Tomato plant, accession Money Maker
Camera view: vertical (180 deg); turntable rotation: 60 degrees
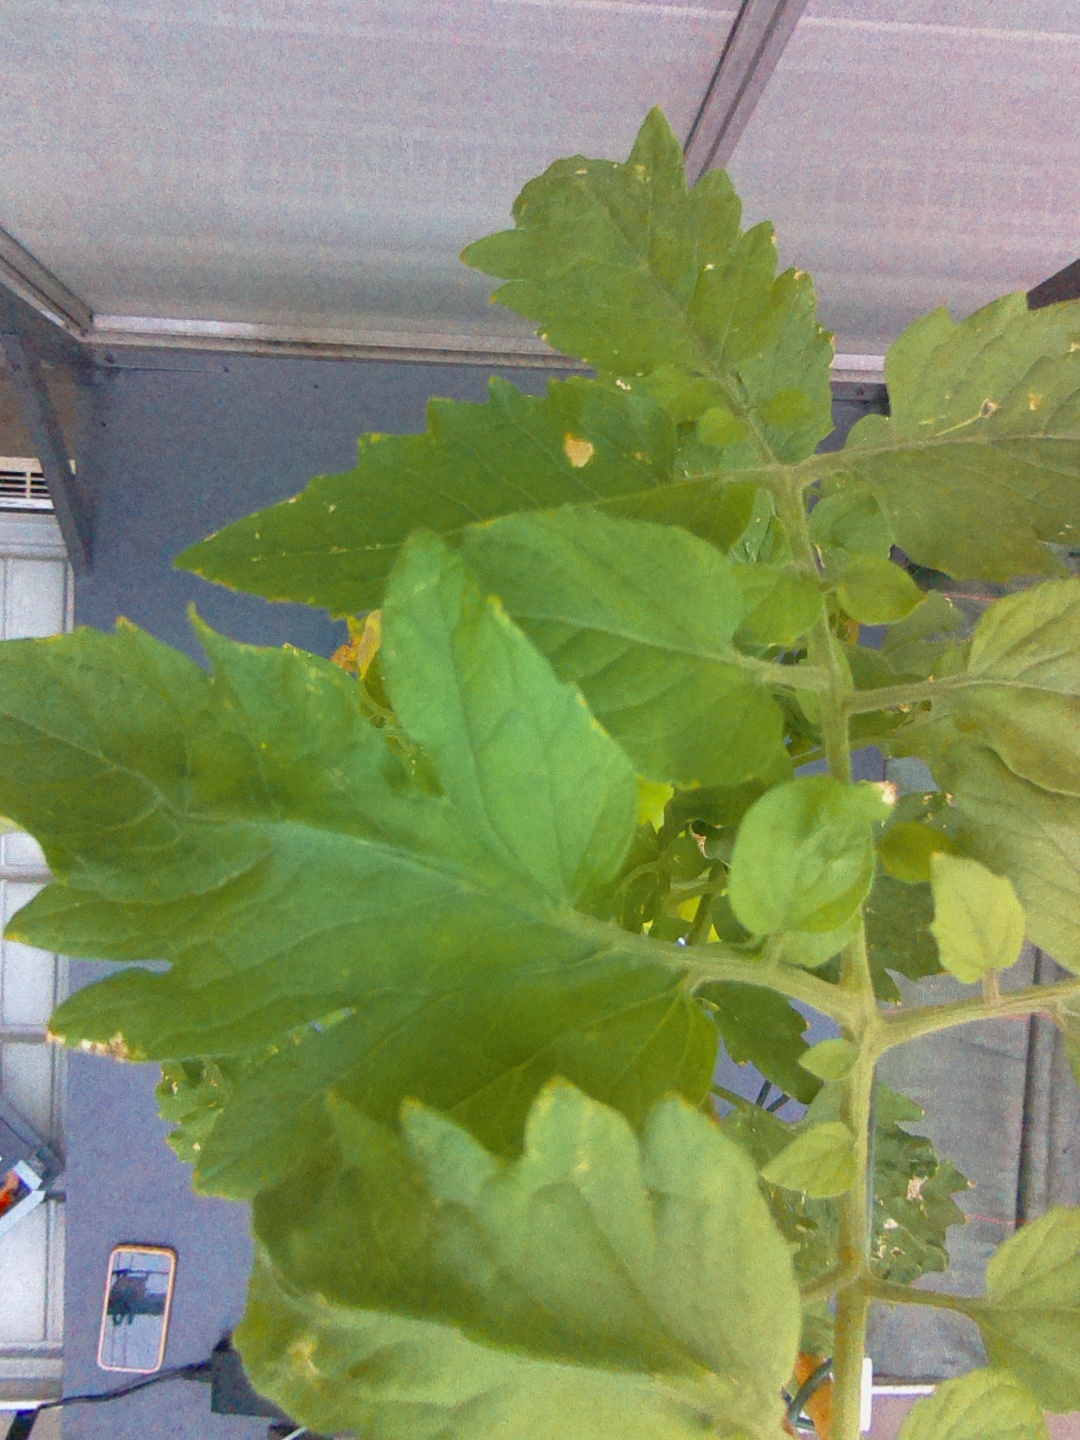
BBCH growth stage 79: 90% -100% of final fruit size